NarcoGuerra

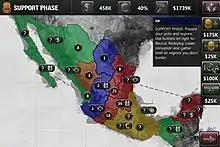
Game main screen

"NarcoGuerra" is a turn-based strategy game with "Risk" like elements that takes place over a map of Mexico. The map is divided into a number of regions, most consisting of a single state, which are either controlled by the police or one of the cartels. Each region has a number of units stationed in it, the more units the easier it is to hold, and attack from. Some regions also bestow bonuses when held such as increased income or defense. Each turn is split between two main phases, the Support Phase and Attack Phase. The player wins when they have removed all other opponents from the game. The game is lost if they lose all their regions to the opposing sides. There are 3 different game modes; Story, Skirmish and Local Multiplayer. Skirmish mode is unlocked once the player has completed Story mode.